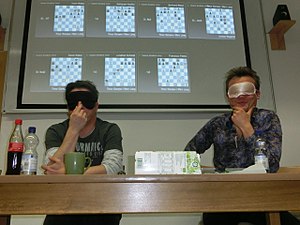
Blindskak
Et parti blindskak, hvor spillerne har bind for øjnene
Blindskak er skak, hvor man ikke kan se brikkernes position på brættet. I nogle tilfælde tillades det, at man ser på et tomt skakbræt. Man bruger skaknotation til at angive sine træk.